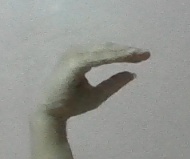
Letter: jeem